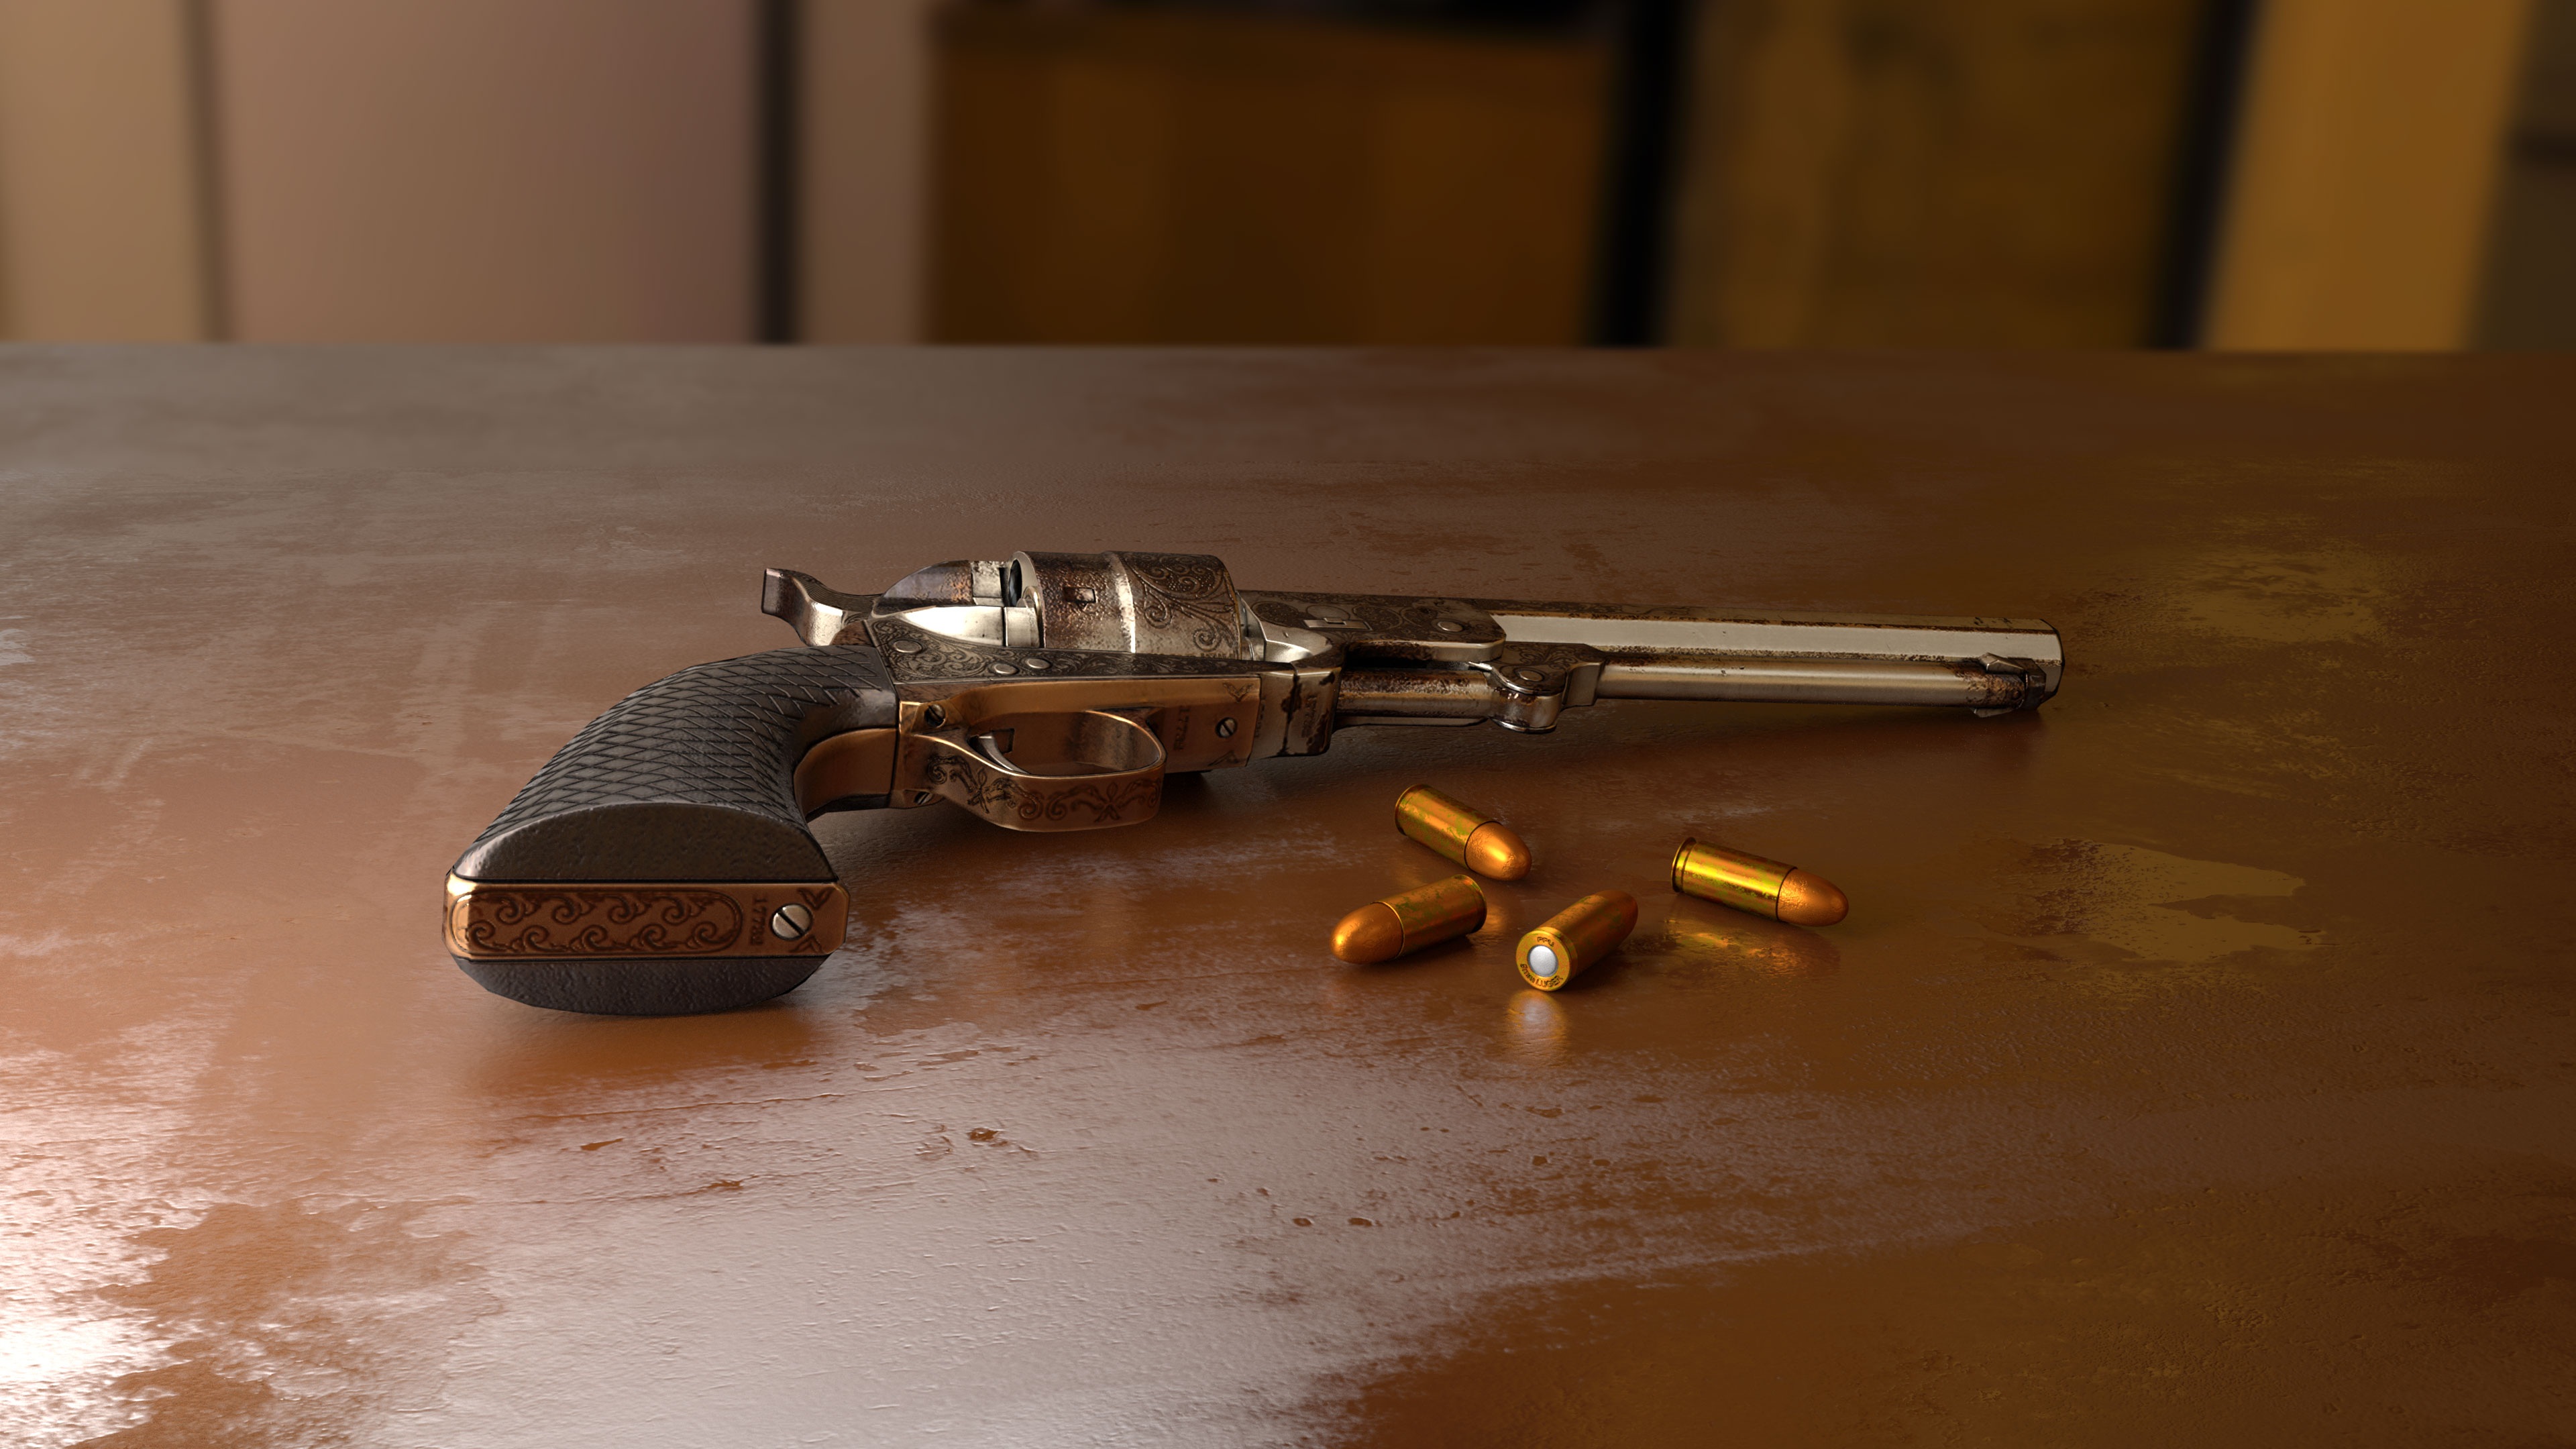
gun, bullet, pistol, shoot, weapon, 3d